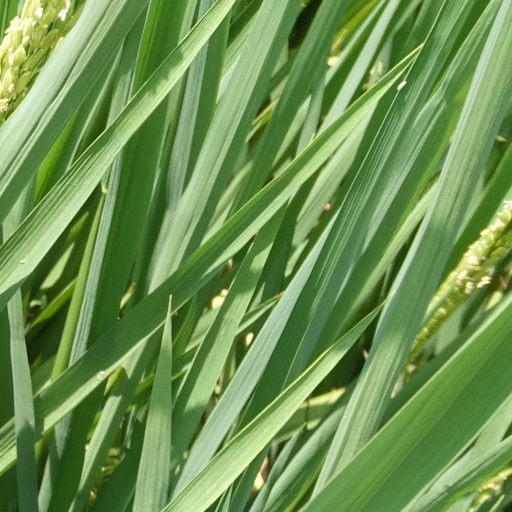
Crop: rice